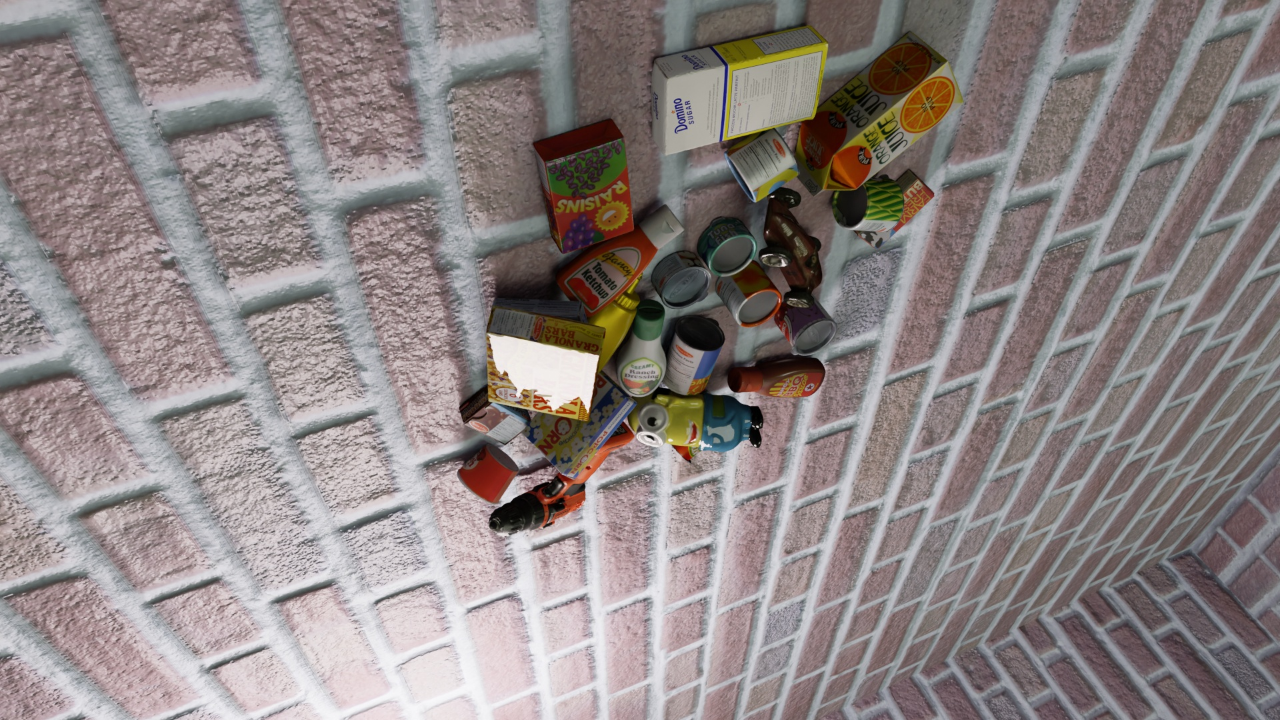
Question:
What are the five normalized (x, y) points between 0 and 1 in the image that outline the grasp plane for the rectangular butter packaging box labeled "FARM FRESH BUTTER"? Your answer should be as Grasp center: [], Left finger base: [], Right finger base: [], Left finger tip: [], Right finger tip: [].
Answer: Grasp center: [0.696875, 0.329167], Left finger base: [0.724219, 0.286111], Right finger base: [0.670312, 0.370833], Left finger tip: [0.707812, 0.252778], Right finger tip: [0.654687, 0.336111]